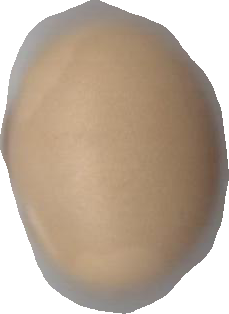
Variety: Grobogan